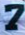
Number: 7